Answer in natural language. How many TVStands are visible in the scene? Choose between the following options: 3, 0, 2, 1 or 4
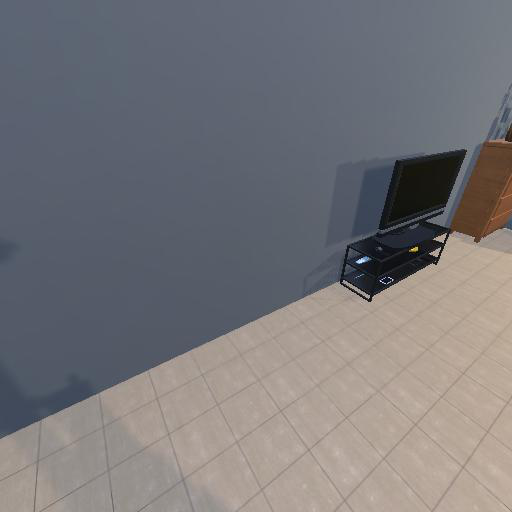
<answer>1</answer>